Victor Dalbiez

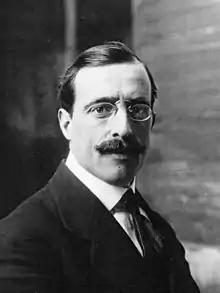
Victor Dalbiez

Victor Dalbiez (1876 – April 29, 1954) was a French politician. He served as a member of the National Assembly of France from 1909 to 1927, as French Senator from 1927 to 1935, and as Minister of Free Regions from June 14, 1924, to April 17, 1925.